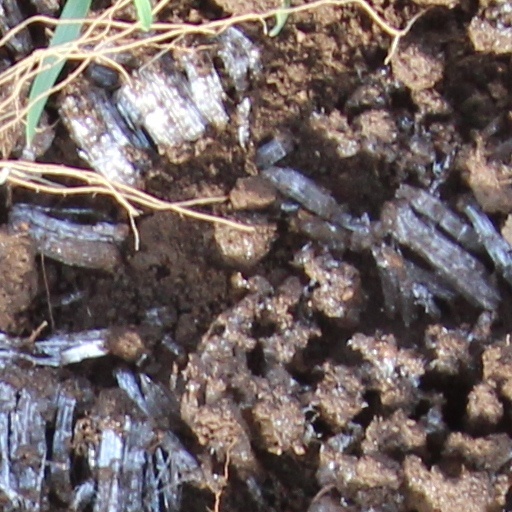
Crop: wheat